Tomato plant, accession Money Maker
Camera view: vertical (180 deg); turntable rotation: 60 degrees
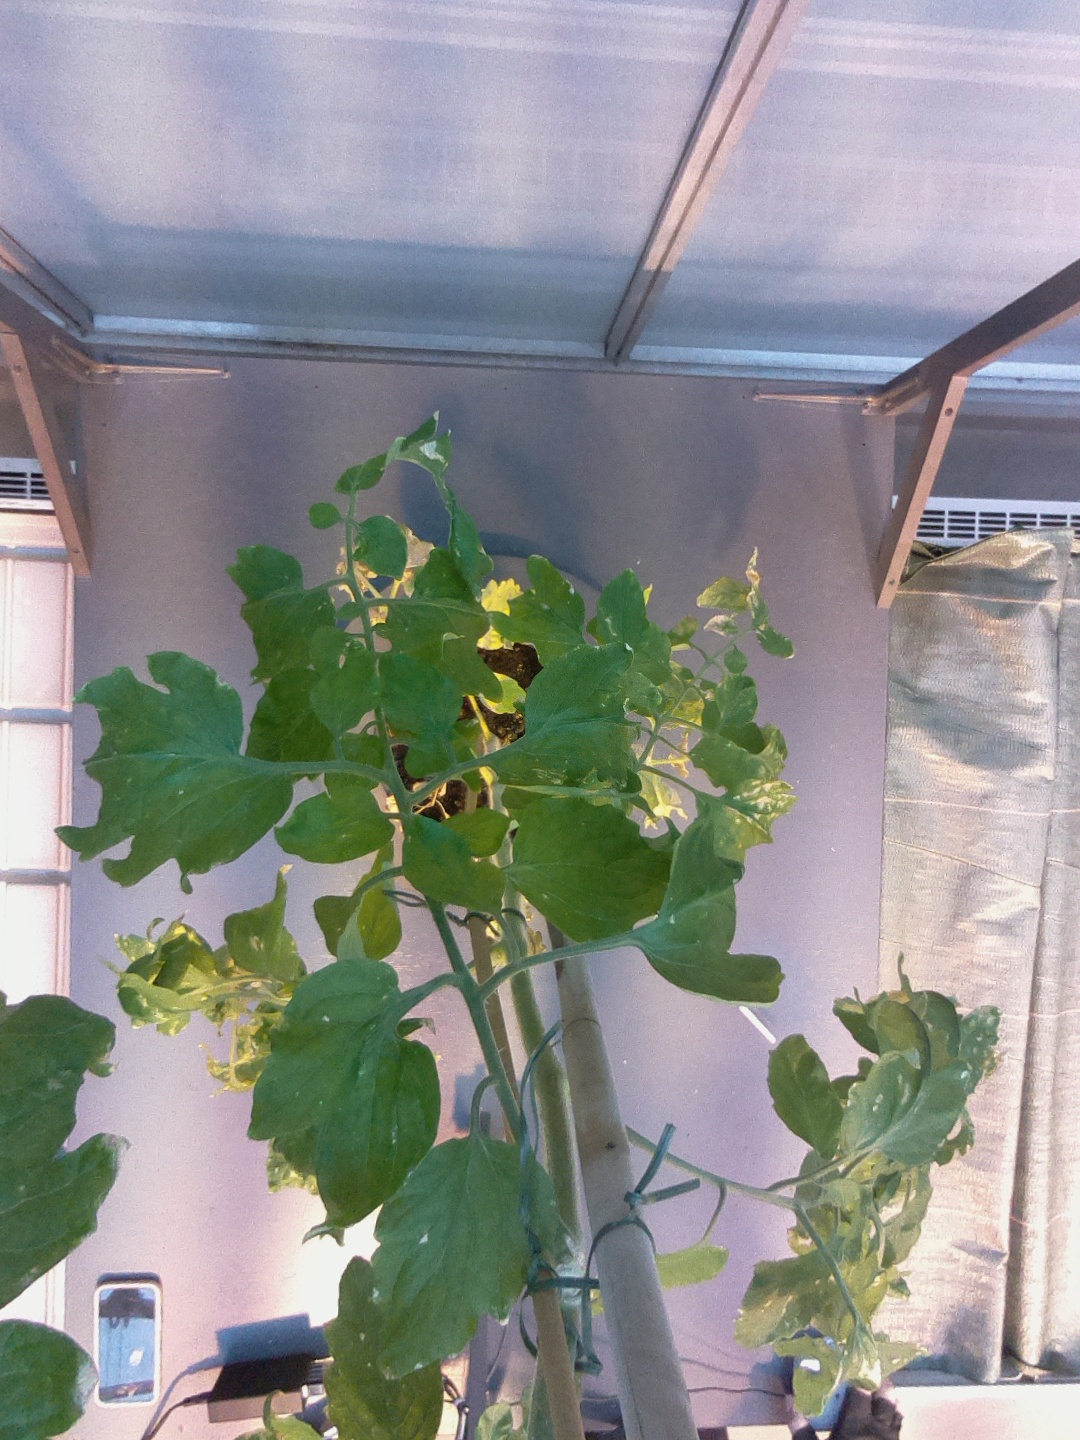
BBCH growth stage 76: 60%-70% of final fruit size